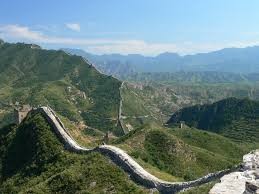
Landmark: Great Wall of China